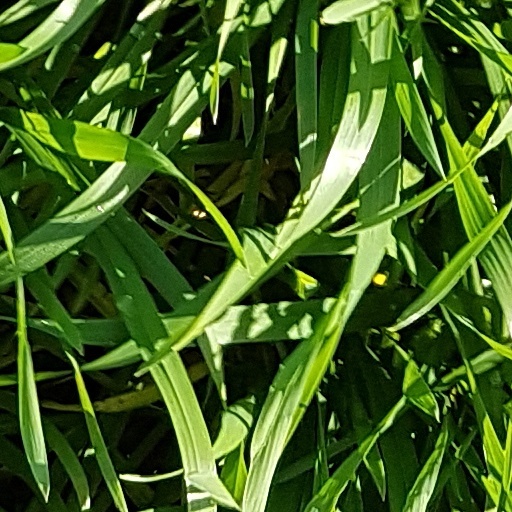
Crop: wheat